The Thing with Two Heads

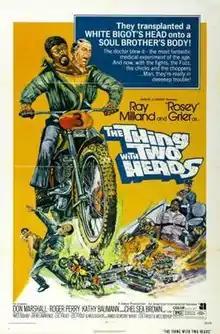
Theatrical release poster

The Thing with Two Heads is a 1972 American blaxploitation science fiction comedy film directed by Lee Frost and starring Ray Milland, Rosey Grier, Don Marshall, Roger Perry, Kathy Baumann, and Chelsea Brown.